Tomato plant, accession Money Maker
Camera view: tilt-top (135 deg); turntable rotation: 150 degrees
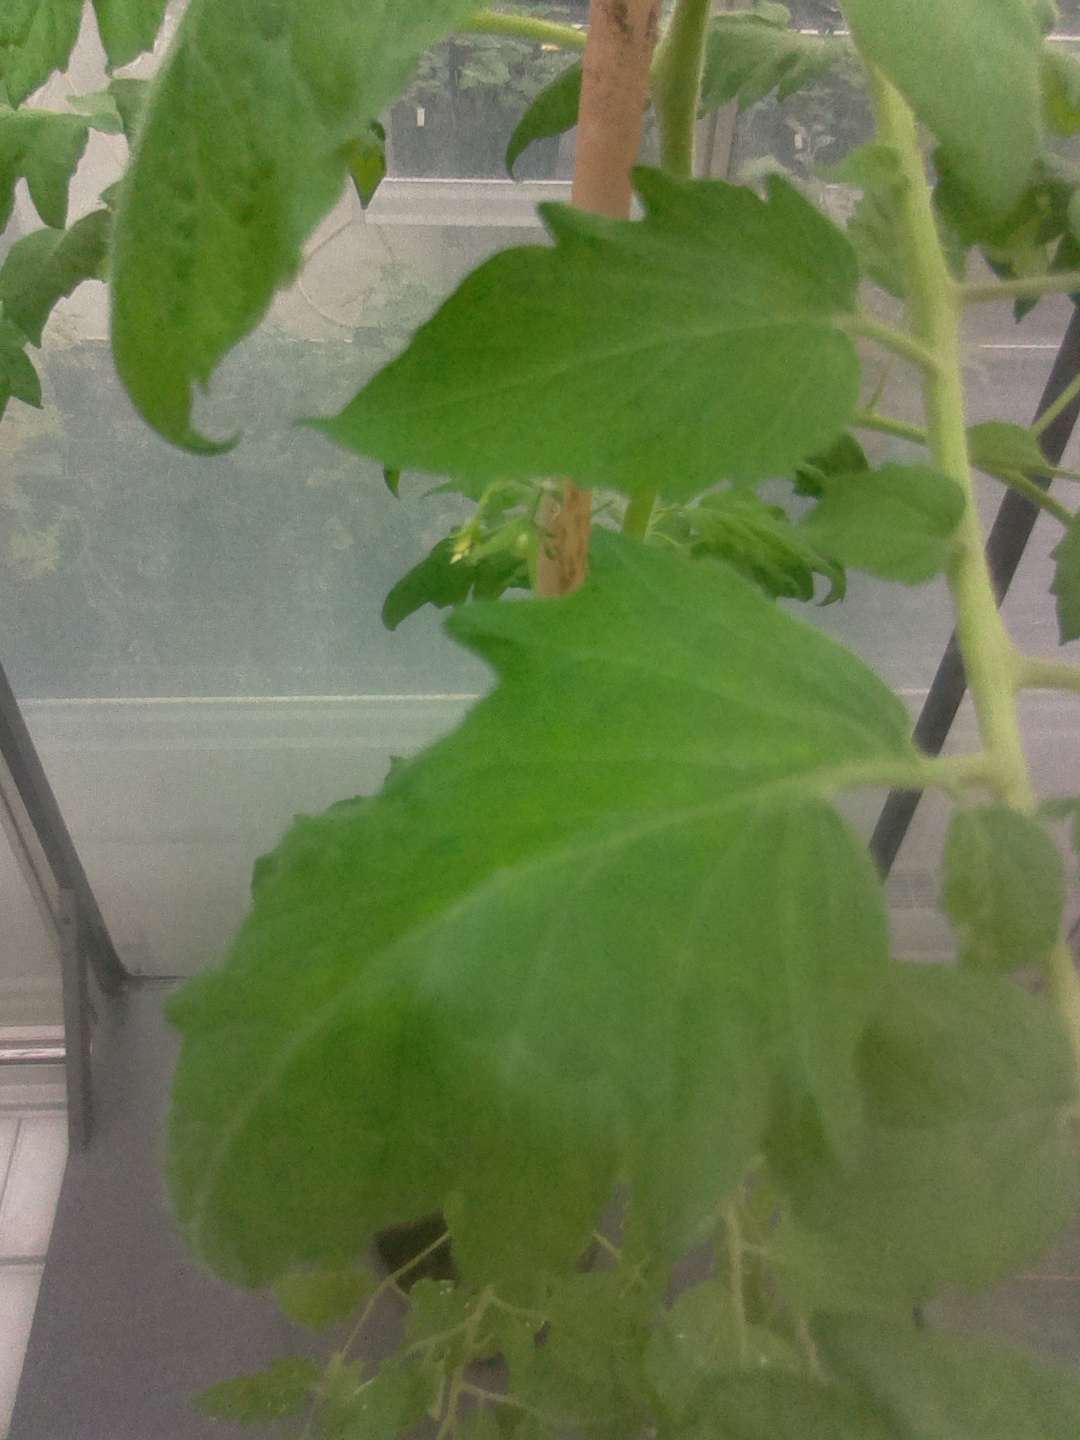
BBCH growth stage 70: Fruits at the main stem or branches visibles